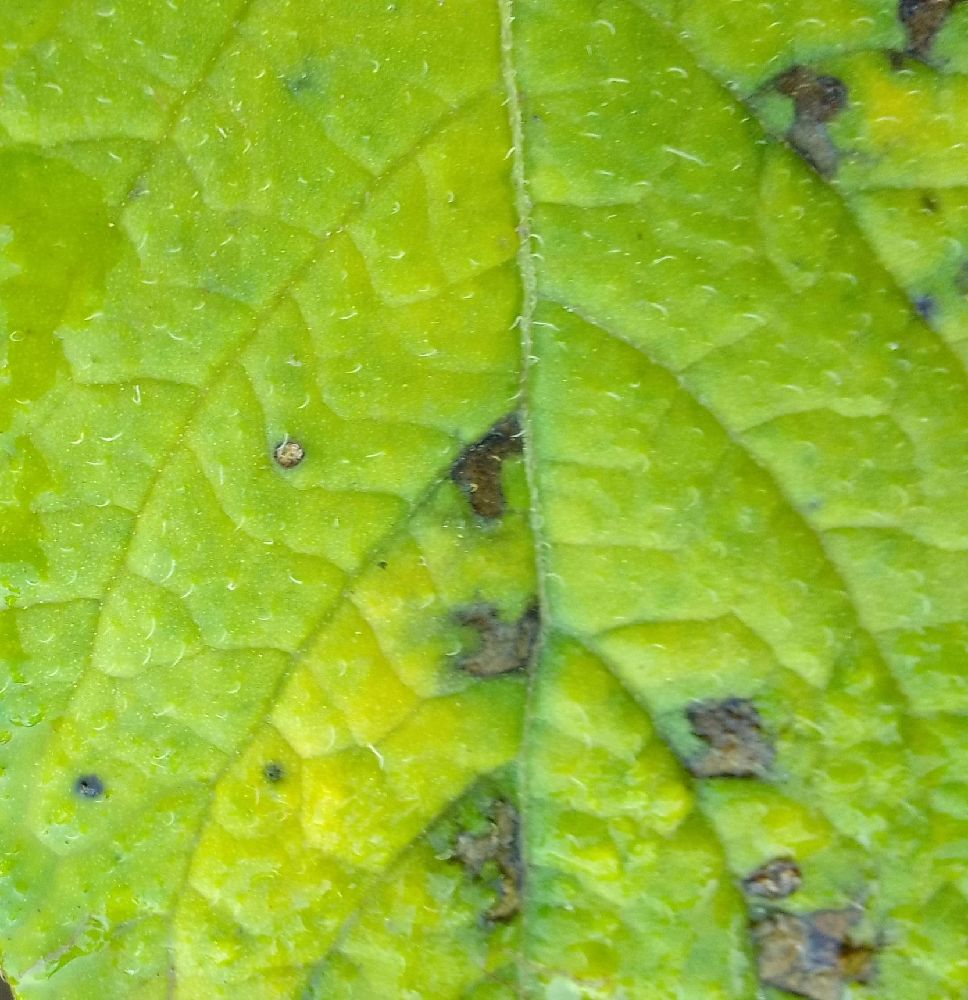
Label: Early blight